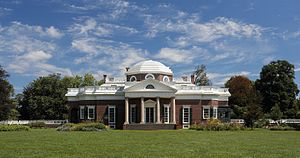
Monticello
Monticello
"Monticello, i nærheden af Charlottesville i Virginia, var Thomas Jeffersons ejendom, hovedforfatteren til USA's uafhængighedserklæring, den tredje præsident i USA, og grundlæggeren af University of Virginia. Huset er tegnet af Jefferson selv, og ligger på toppen af en 250 m høj bakke i Southwest Mountains syd for Rivanna Gap. Monticello betyder ""lille bjerg"" på italiensk.